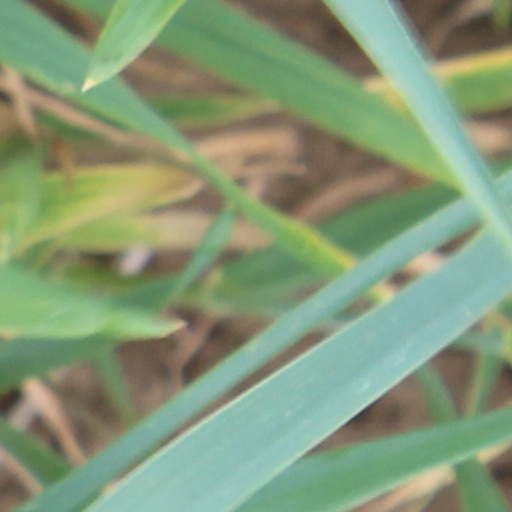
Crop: wheat